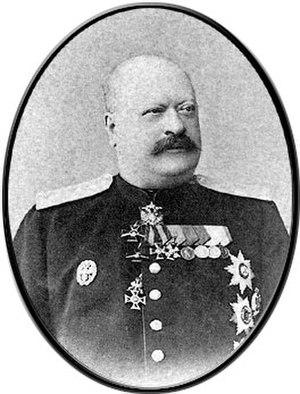
Comte Alexeï Pavlovitch Ignatiev. Né le 22 mai 1842 à Tver, assassiné le 22 décembre 1906 à Tver. Général de cavalerie, membre du Conseil d'État, vice-ministre de l'Intérieur, gouverneur-général d'Irkoutsk, gouverneur-général de Kiev. Il fut connu pour ses positions conservatrices et monarchistes, en outre, il fut un homme très pieux.